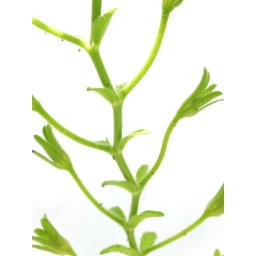
plant in white background